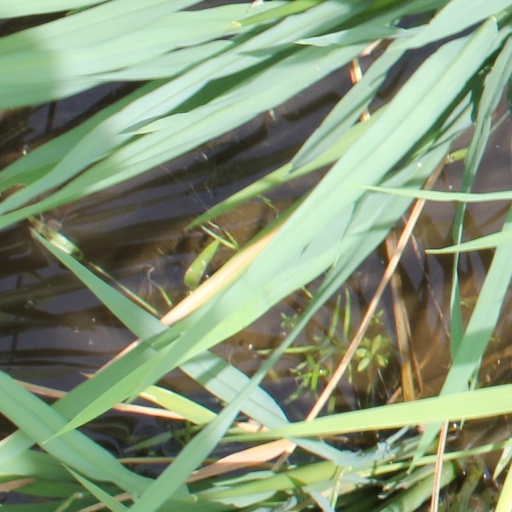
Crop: rice